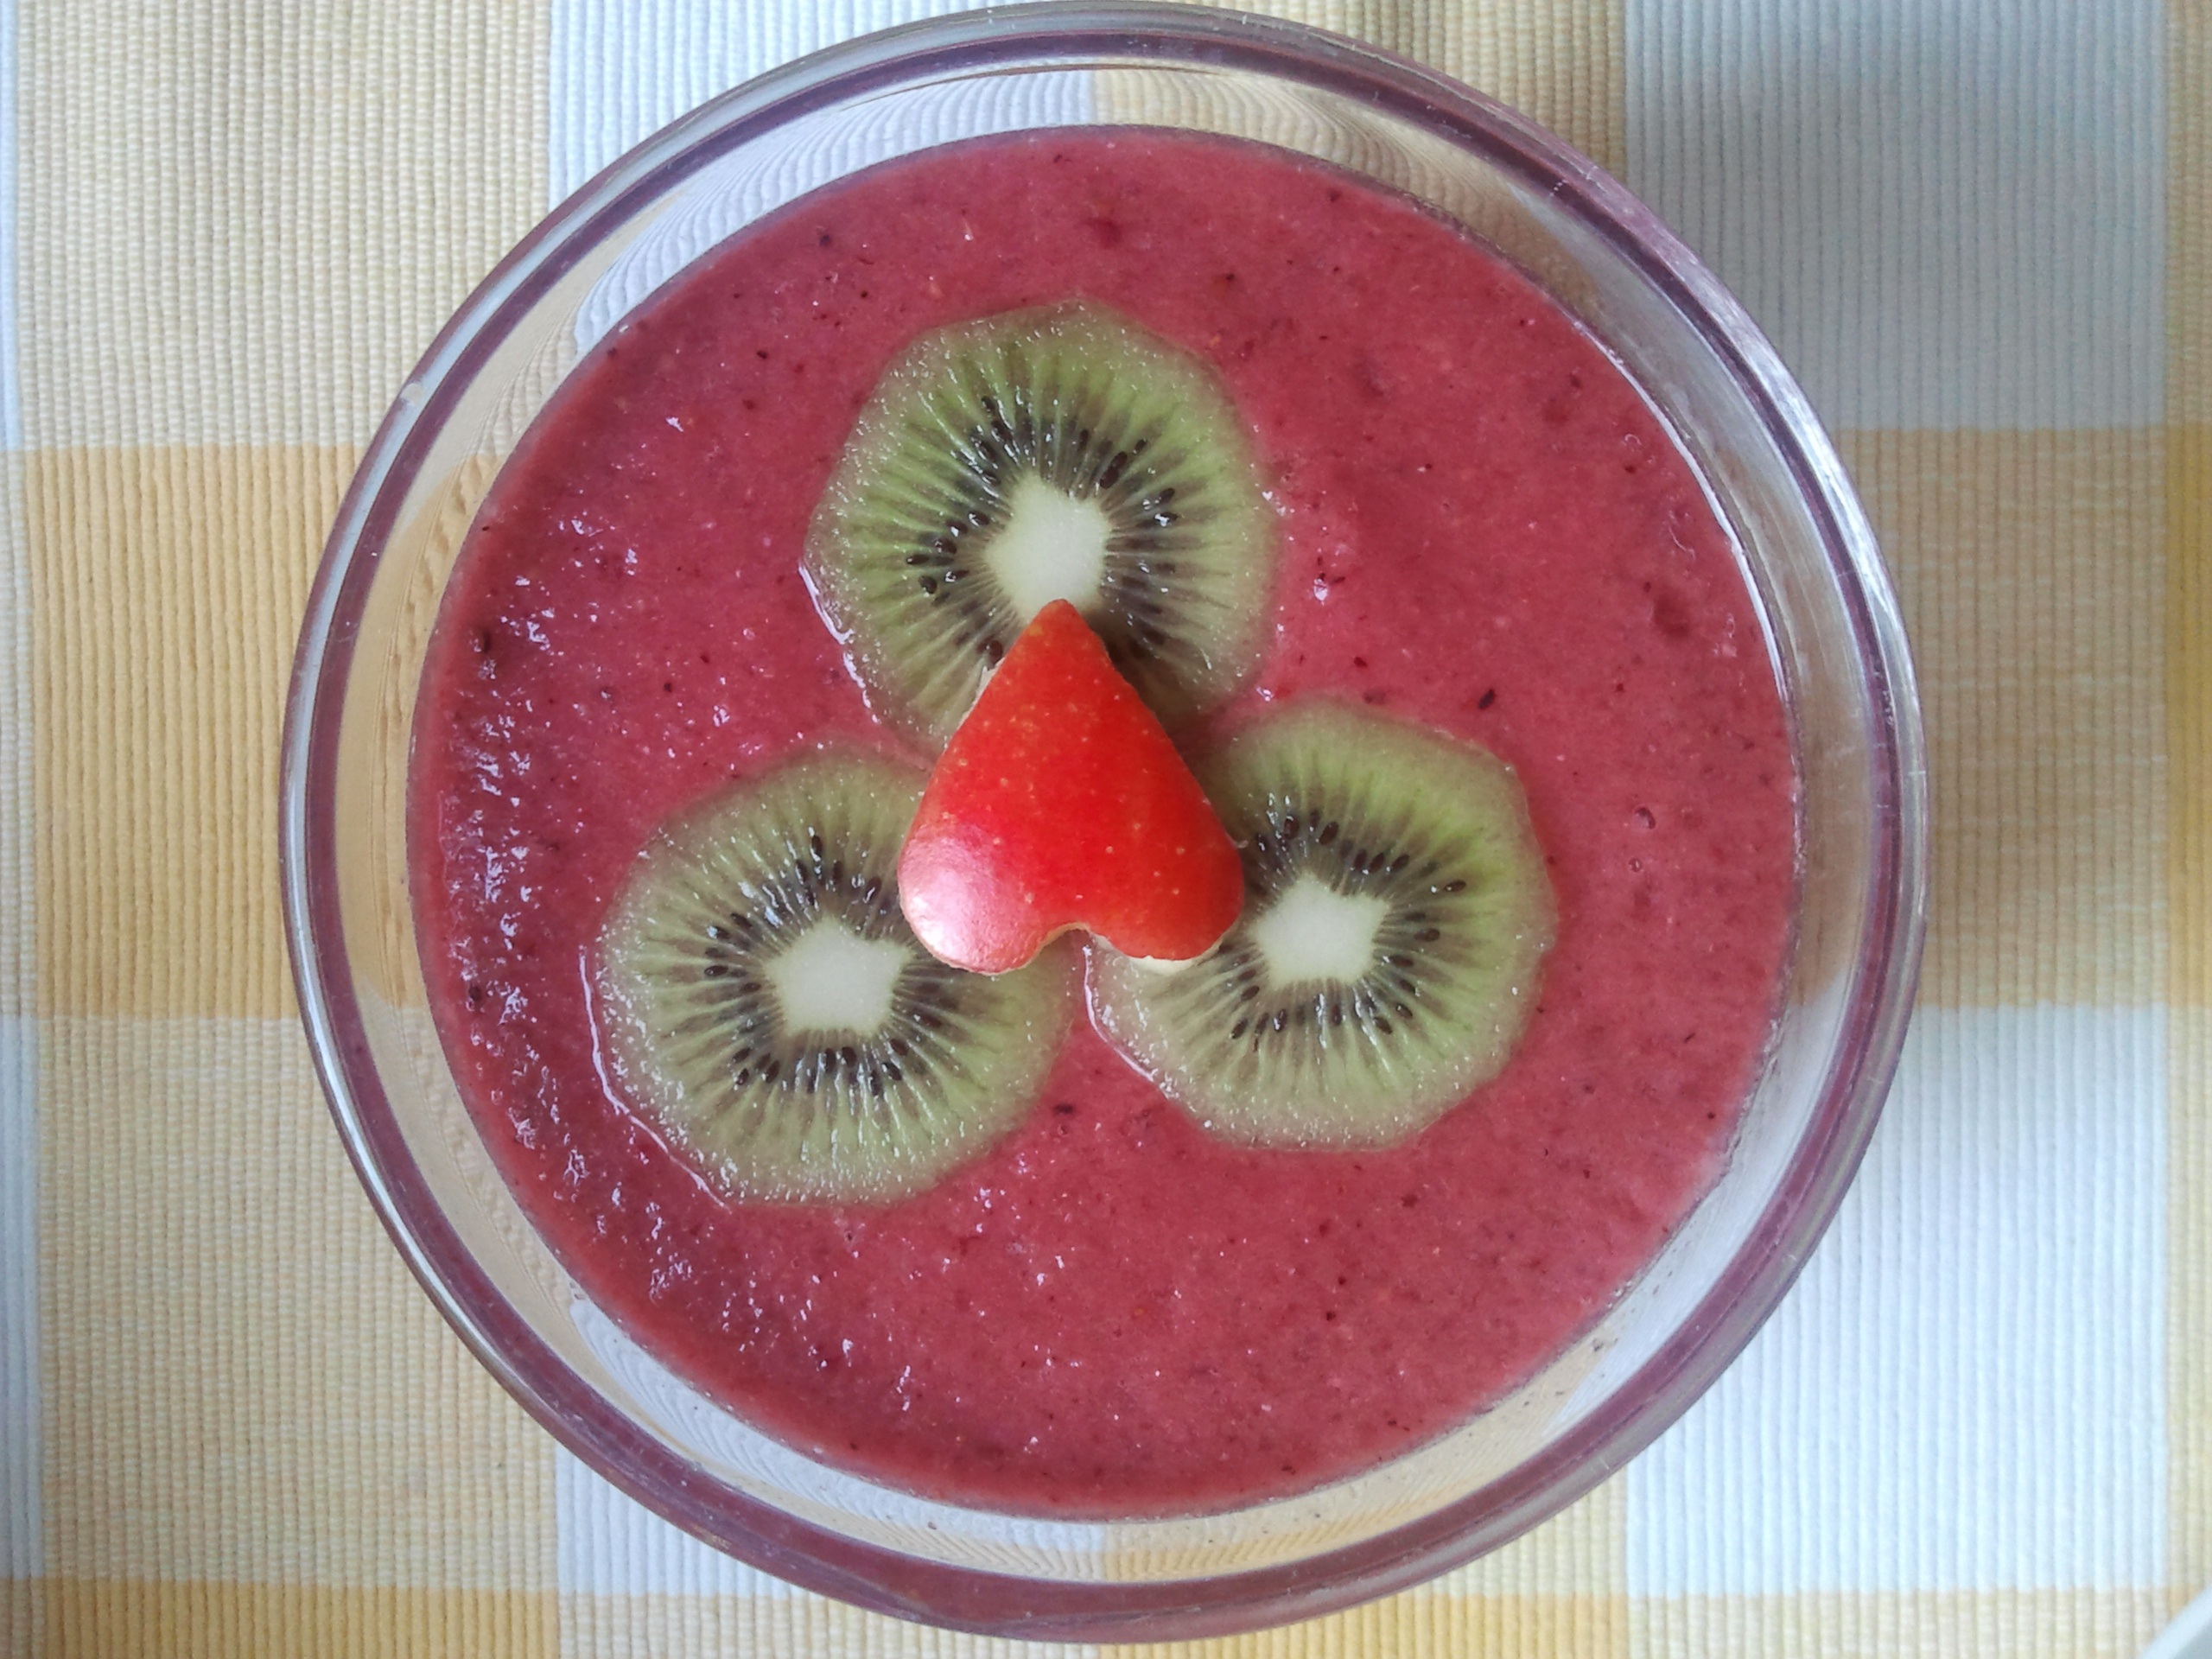
plant, fruit, dish, food, produce, drink, breakfast, healthy, dessert, delicious, strawberry, smoothie, nutrition, vegetarian, strawberries, vitamins, frisch, bio